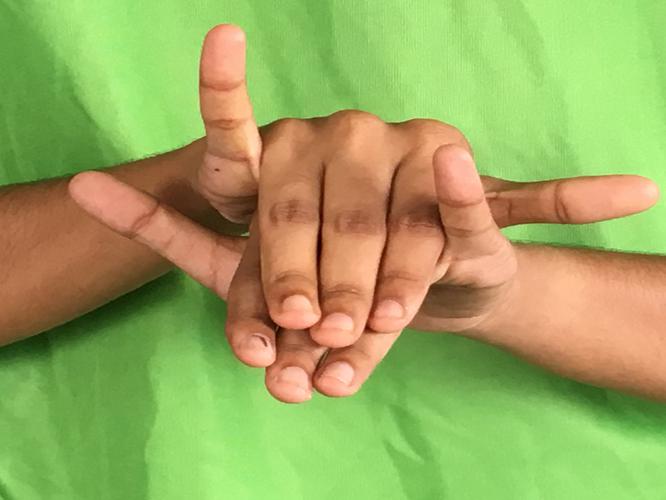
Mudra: Varaha
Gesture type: double_hand